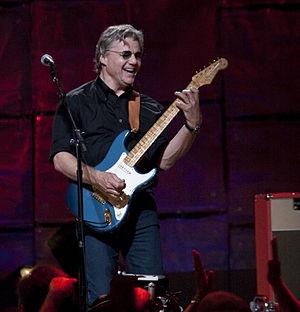
Le Steve Miller Band est un groupe de rock américain formé en 1967 à San Francisco, en Californie. Le groupe est construit autour de Steve Miller.